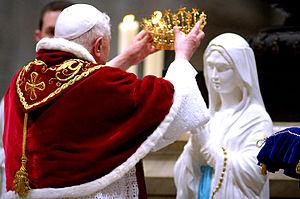
Un couronnement canonique est un acte religieux institutionnel réalisé par le pape via la publication d'une bulle pontificale.